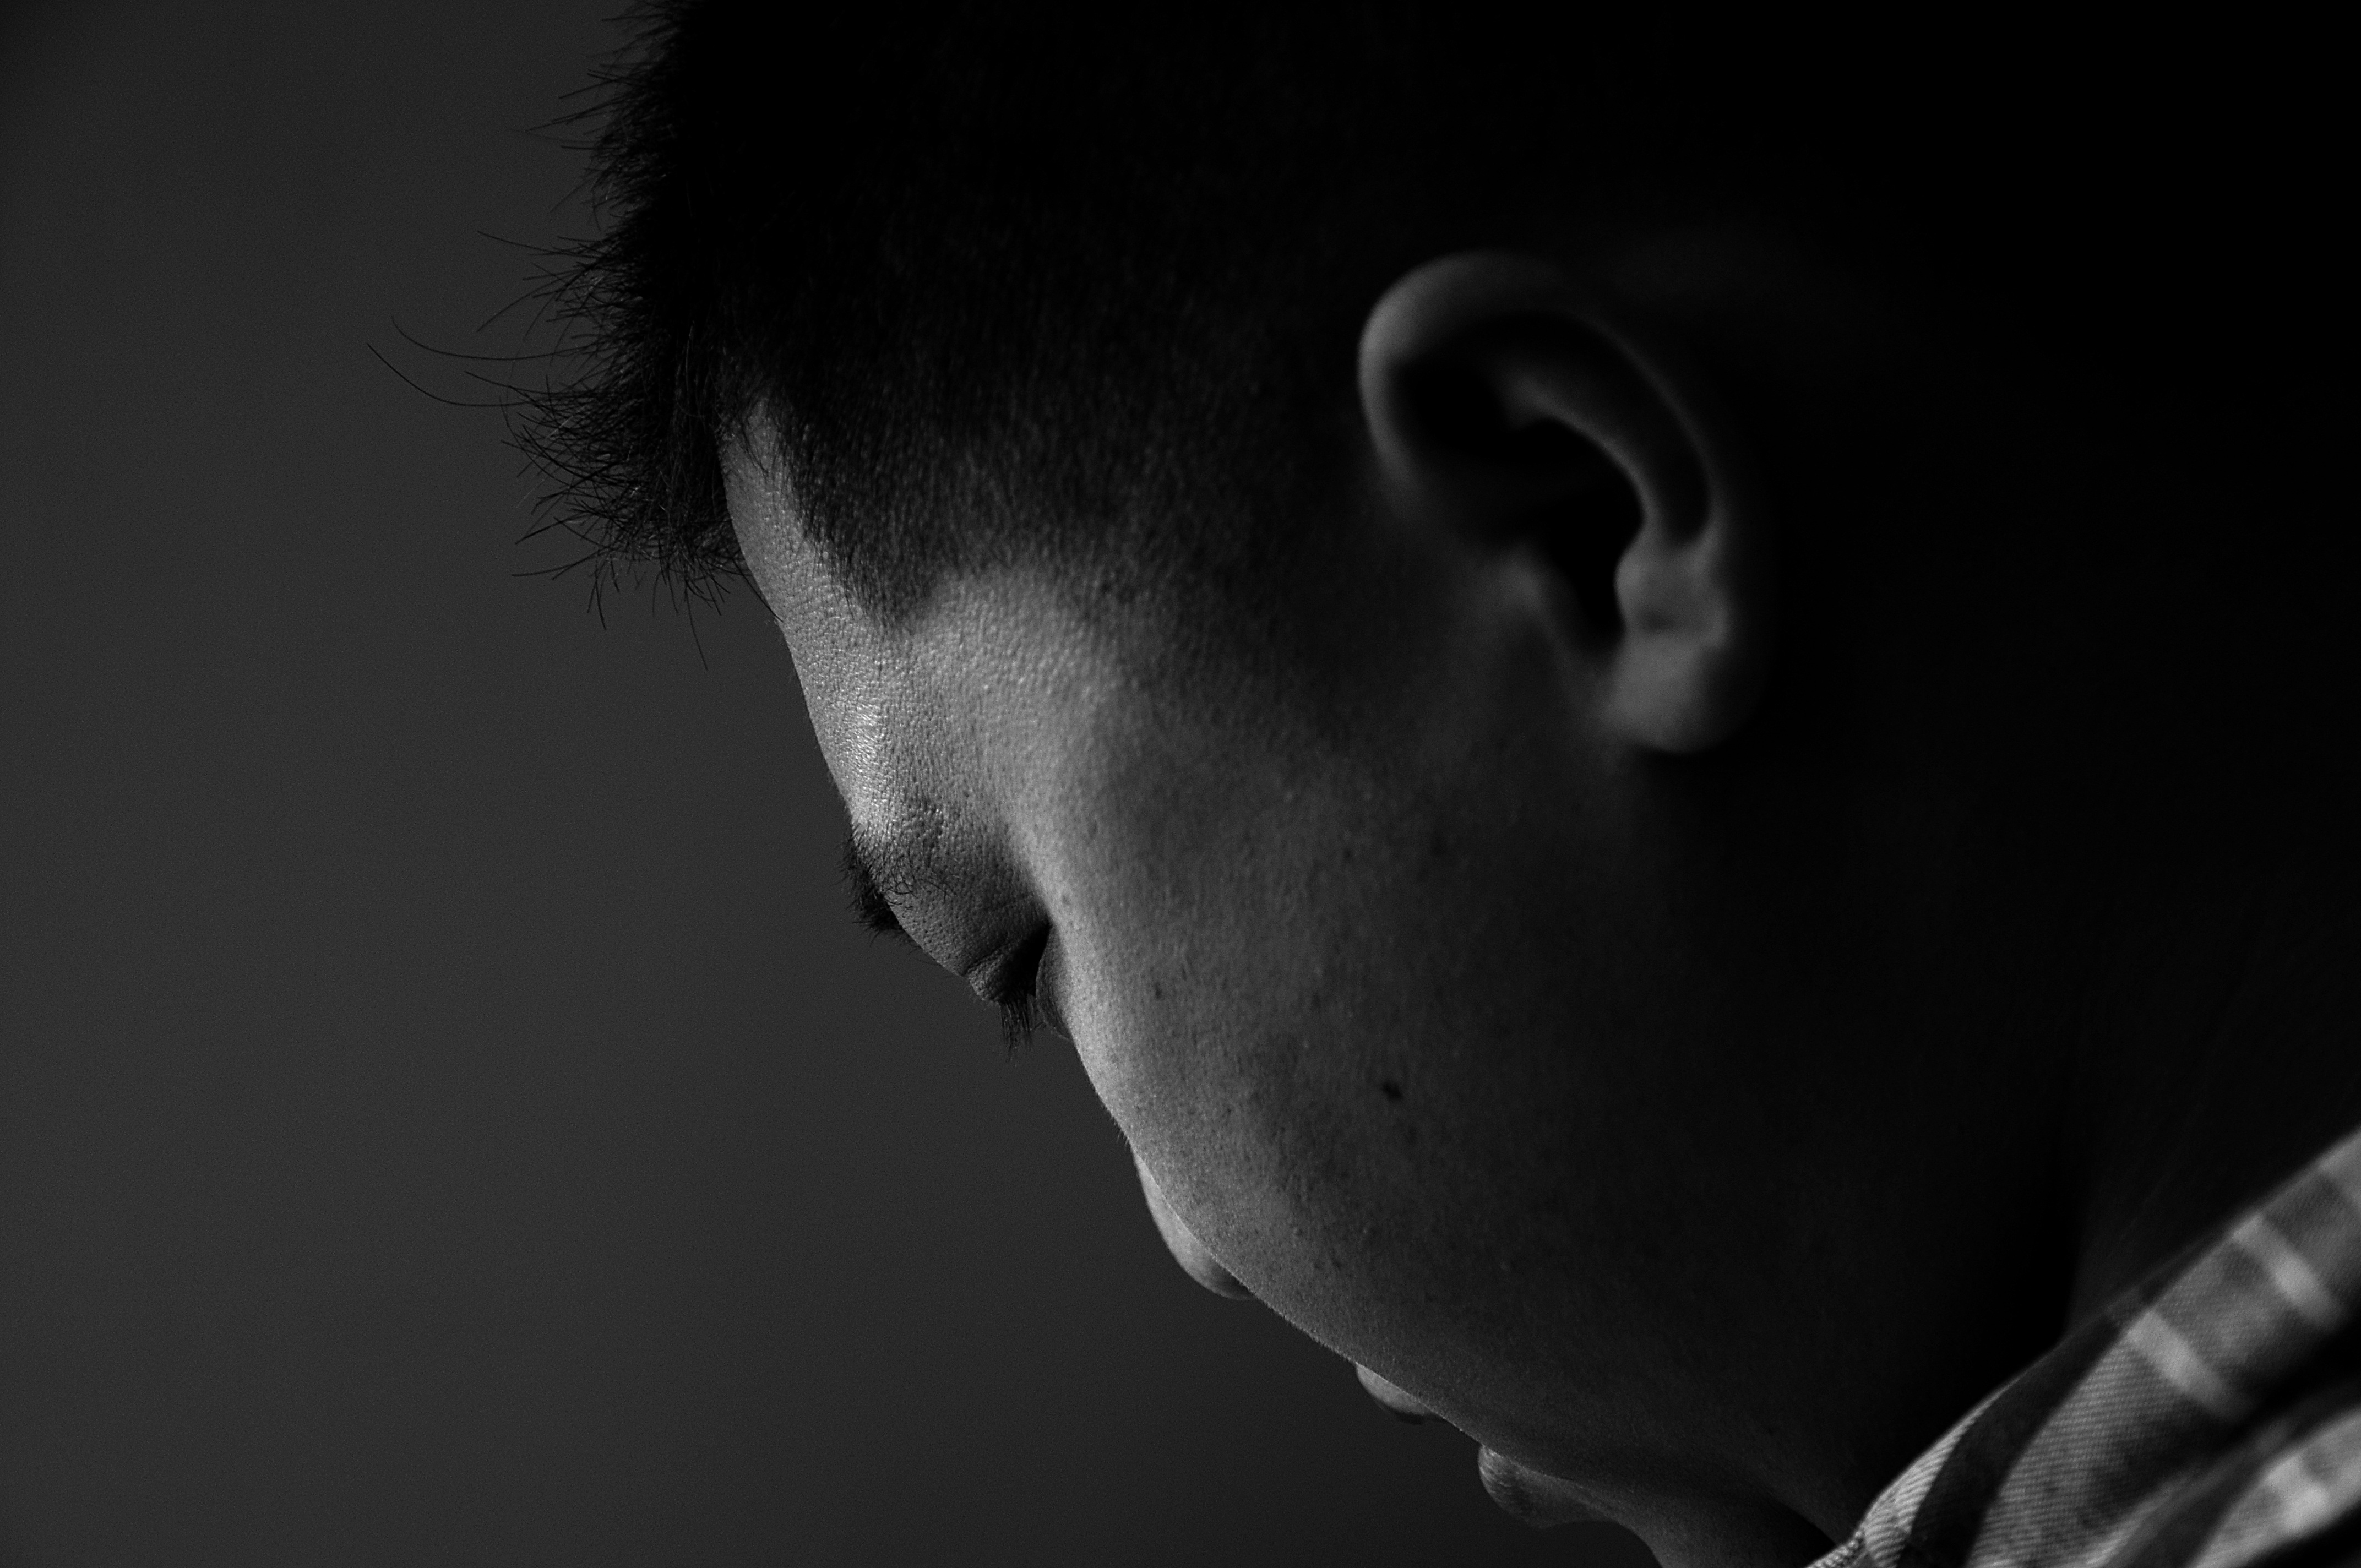
hand, light, black and white, white, photography, male, thinking, portrait, darkness, black, ear, monochrome, surface, close up, human body, focus, eye, head, organ, emotion, sense, shot from the side, monochrome photography, film noir, black and white tasks